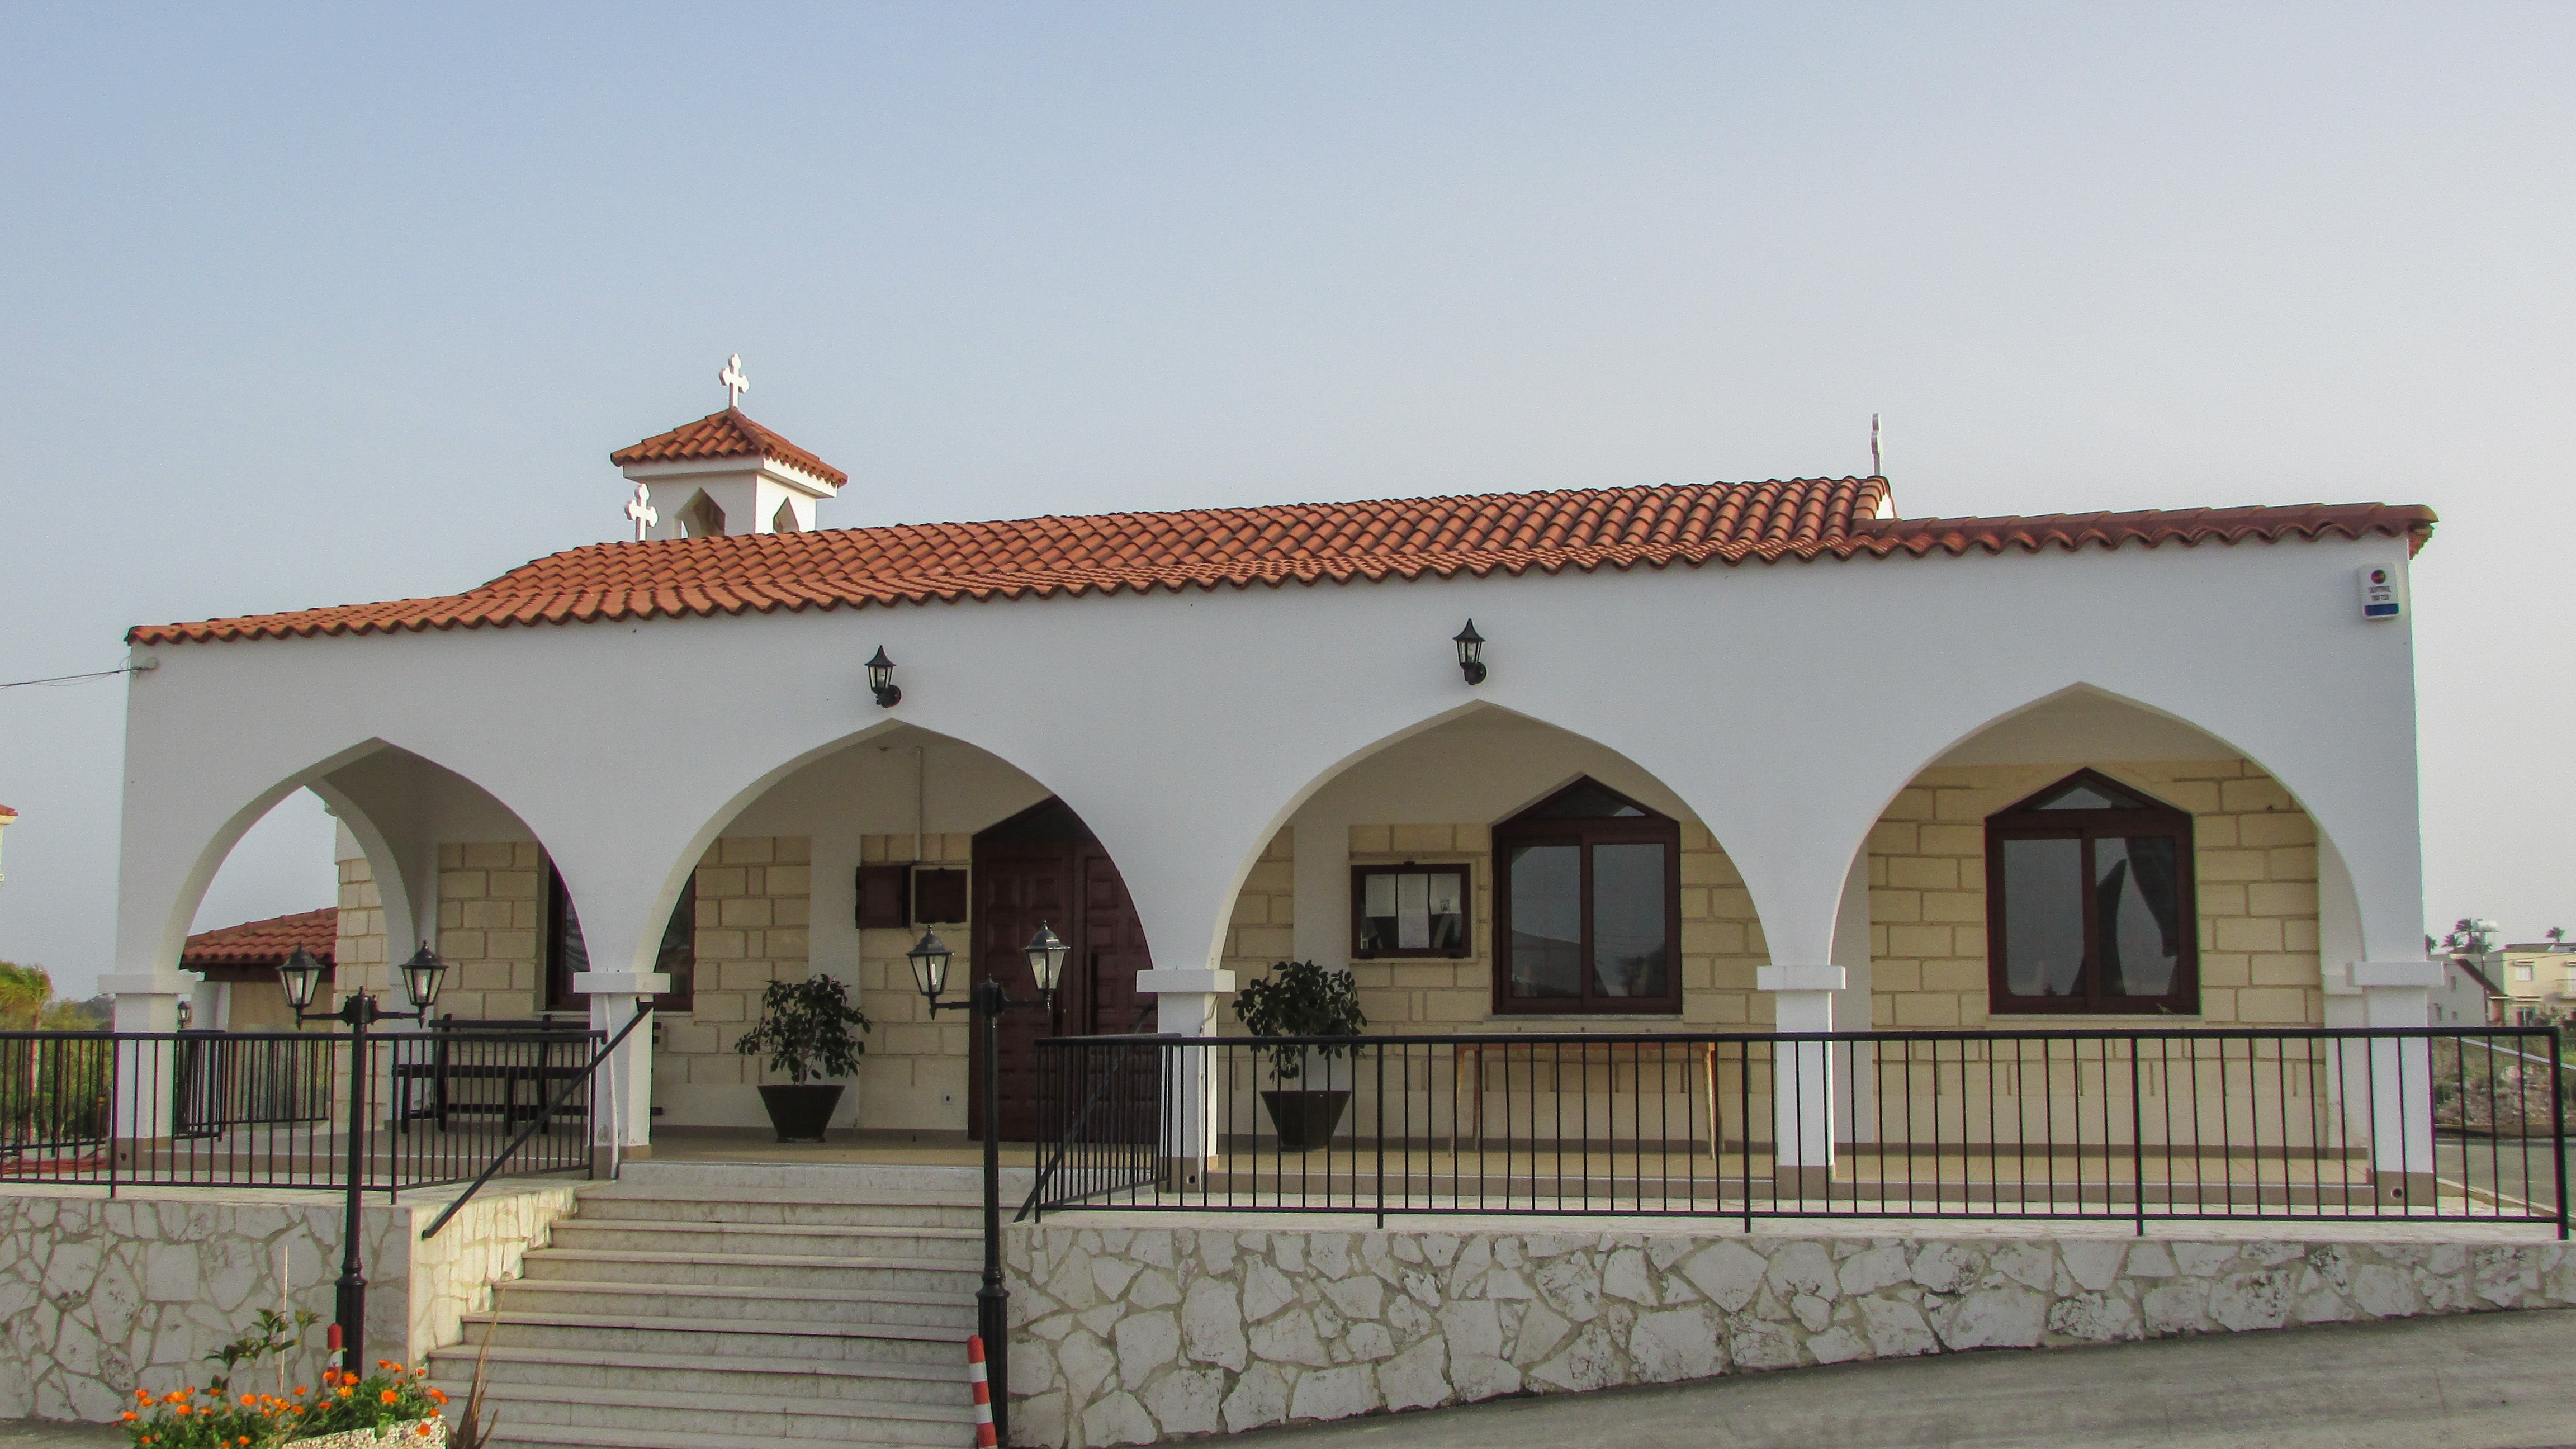
architecture, villa, building, religion, facade, property, church, chapel, place of worship, monastery, shrine, synagogue, orthodox, estate, cyprus, hacienda, paralimni, spanish missions in california